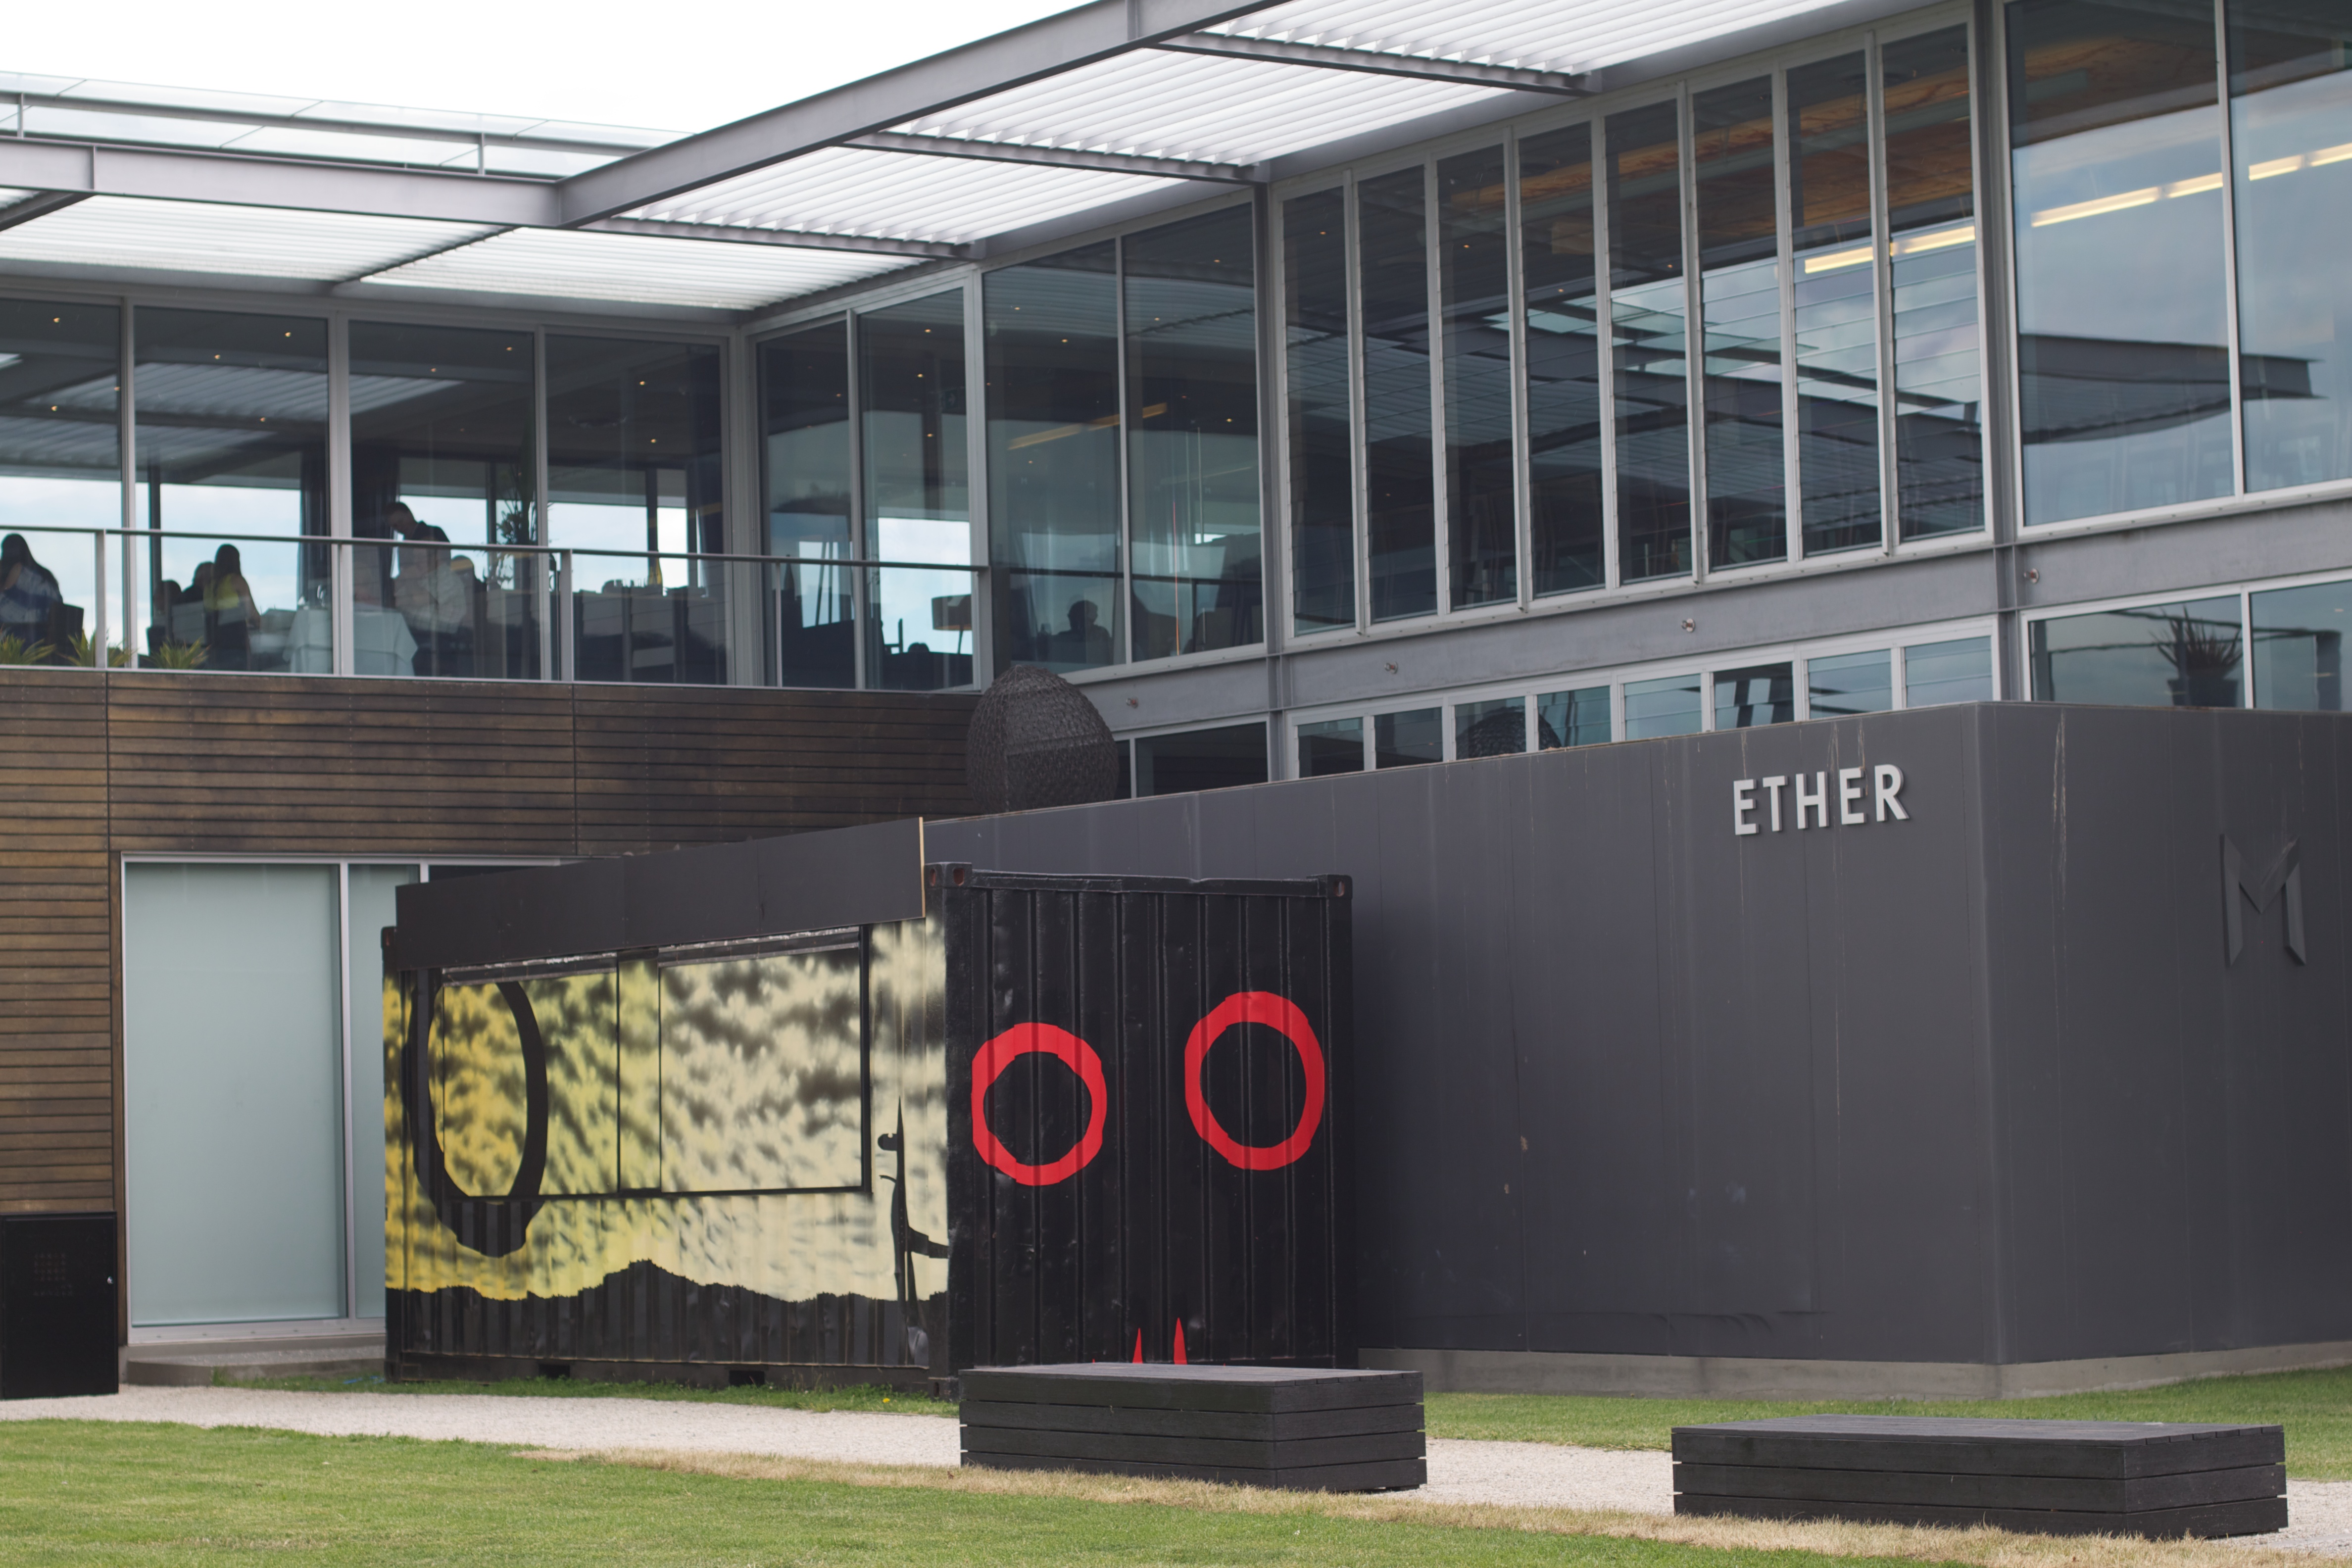
structure, facade, stadium, interior design, arena, auodyssey, headquarters, sport venue